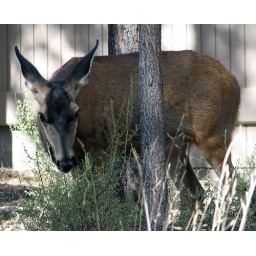
A doe eats some plants for a morning snack. Taken outside of our house in Sunriver, OR.